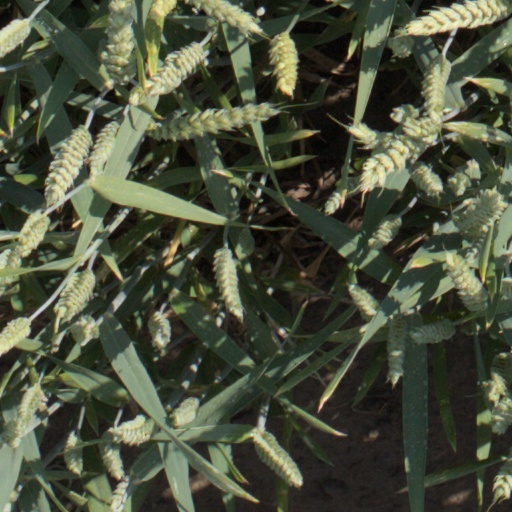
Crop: wheat